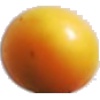
Label: Cherry Wax Yellow 1